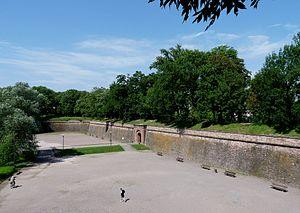
Fortification Vauban (Parc de la Citadelle, Strasbourg)
La citadelle de Strasbourg est un ouvrage de fortification militaire construit à Strasbourg après l’annexion de la ville par le royaume de France en 1681. Cette installation faisait partie d’un vaste ensemble de défense de la ville et du Rhin, et fut partiellement détruit lors du siège de Strasbourg en 1870.
Le parc de la Citadelle est un parc public de la ville de Strasbourg situé à l'emplacement de l'ancienne citadelle dans le quartier de l'Esplanade.
Cette liste de parcs et jardins publics de France recense l'ensemble des jardins publics, parcs publics et espaces verts appartenant aux collectivités territoriales de France. Les parcs et jardins appartenant à des institutions ou des établissements publics français figurant dans cette liste sont des propriétés privées.